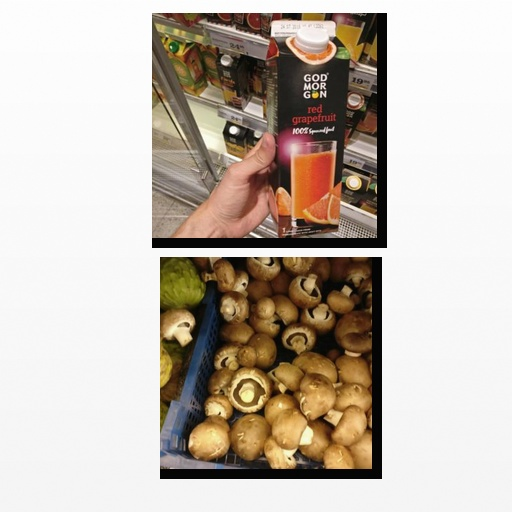
Food items: grapefruit_juice, mushroom